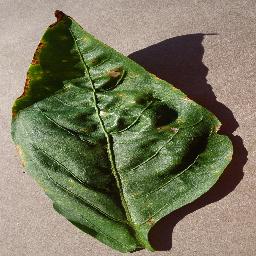
Label: Pepper,_bell___Bacterial_spot